The Caverns Historic District

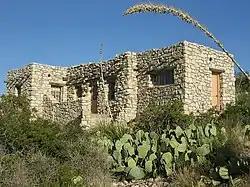
Pueblo Revival style residence

The Caverns Historic District comprises the central developed area of Carlsbad Caverns National Park. The complex was built between the early 1920s and 1942, initially in Pueblo Revival style, and later in New Mexico Territorial Revival style in the area around the natural entrance to Carlsbad Caverns. The earlier structures are built of local limestone, the later buildings in adobe. Thirteen buildings in the district are considered contributing structures. Buildings built between 1940 and 1942 were constructed with labor provided by the Civilian Conservation Corps.